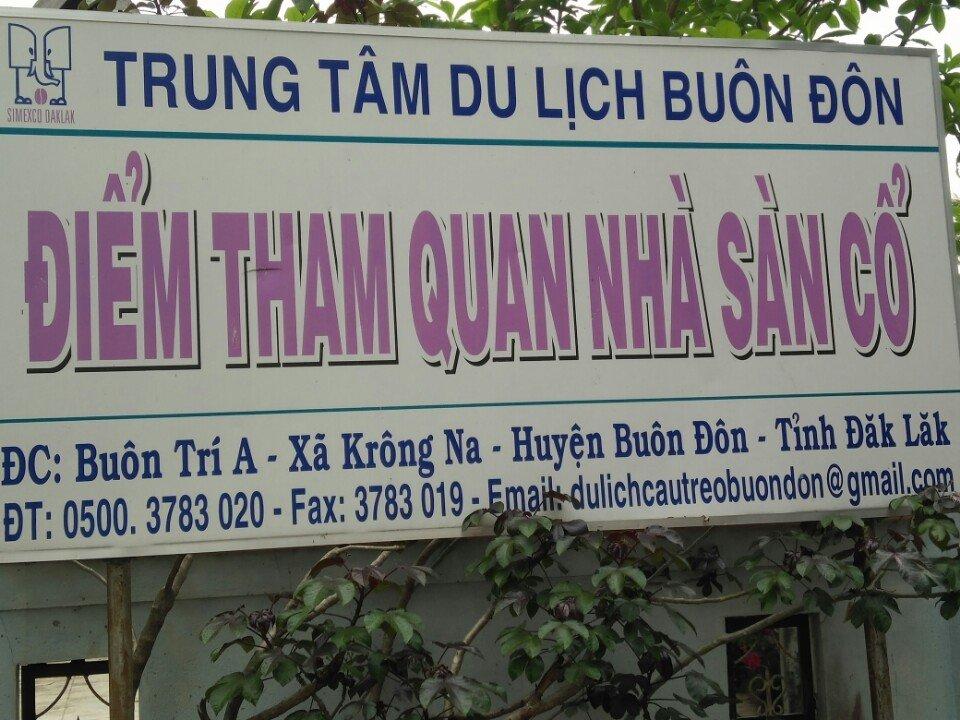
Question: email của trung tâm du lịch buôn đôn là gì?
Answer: email của trung tâm du lịch buôn đôn là dulichcautreobuondon@gmail. com